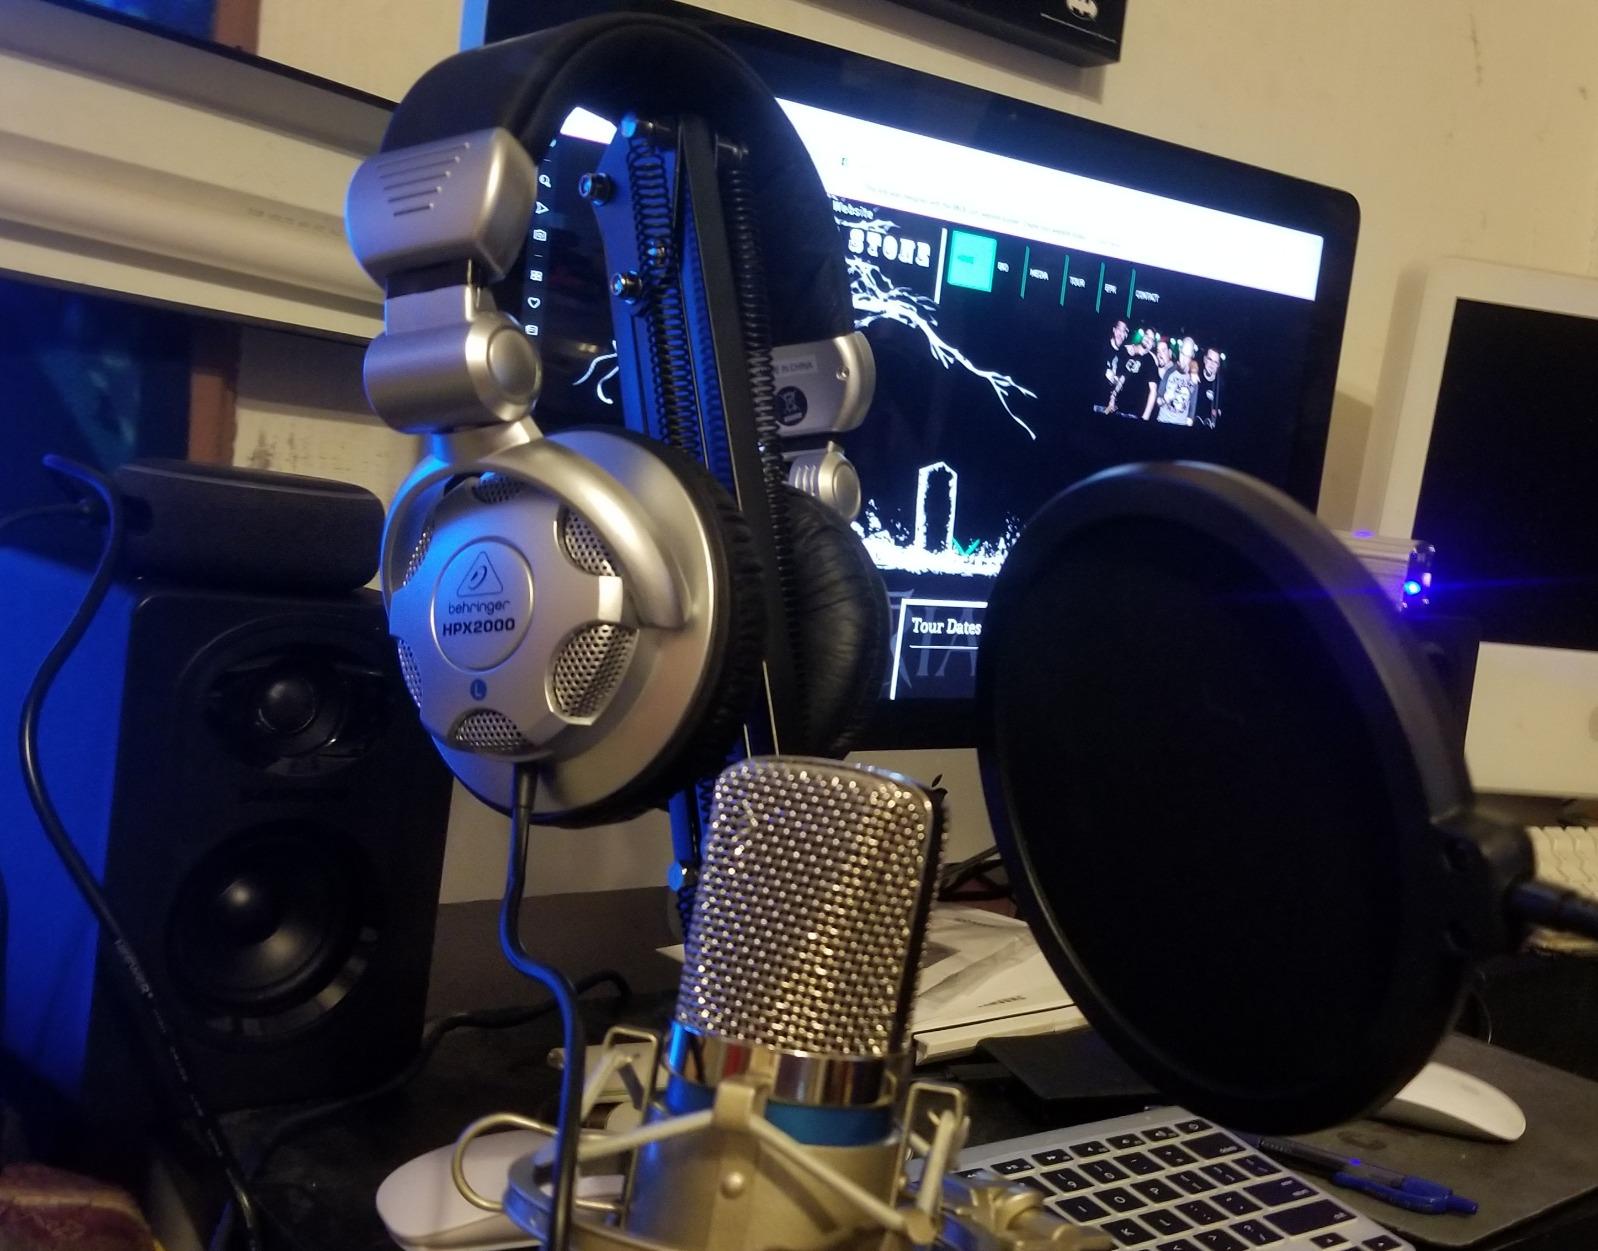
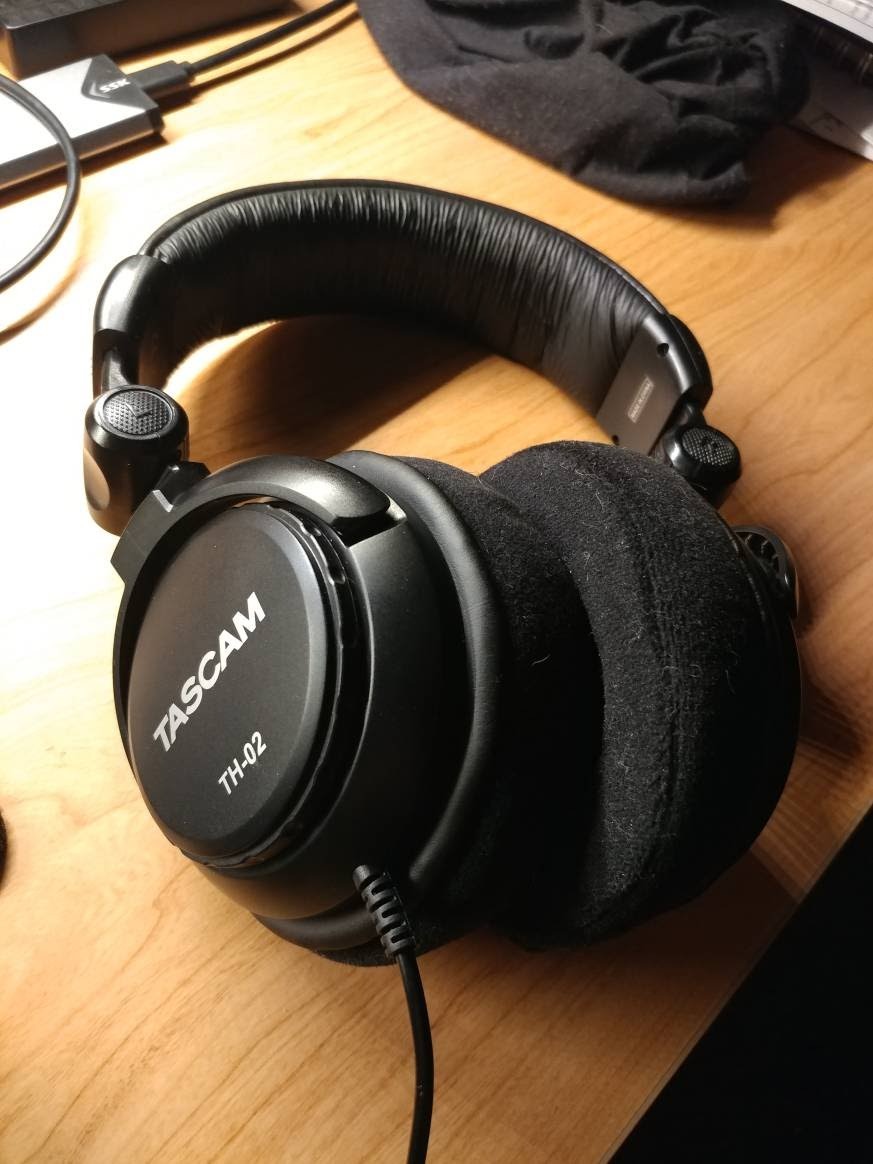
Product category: headphones
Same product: no